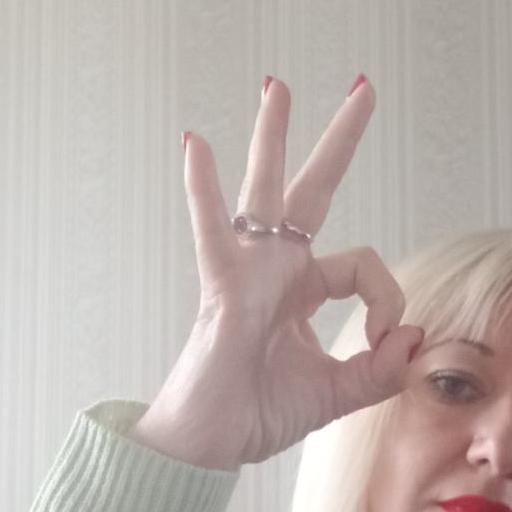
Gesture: ok